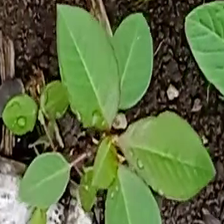
Weed species: Moti_dudhi(Euphorbia_geneculata_L)